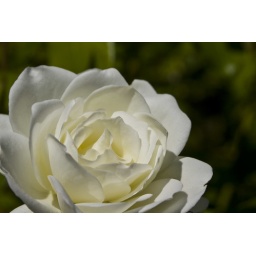
A white rose in my backyard